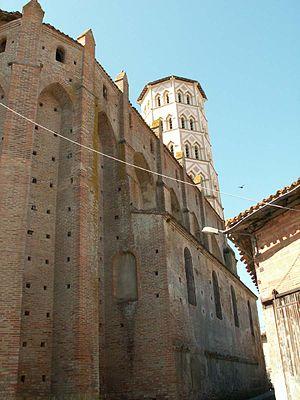
L'arc en mitre, ou arc en fronton, ou arc angulaire est un arc composé de deux droites inclinées formant un angle.
Les listes suivantes recensent les cathédrales catholiques de France.
La cathédrale Sainte-Marie de Lombez est une ancienne cathédrale catholique romaine, située à Lombez, dans le département du Gers, en France. Elle a été le siège du diocèse de Lombez, créé en 1317 et divisé lors du concordat de 1801 entre le diocèse de Bayonne et l’archidiocèse de Toulouse. Elle a été construite aux XIVᵉ et XVᵉ siècles.